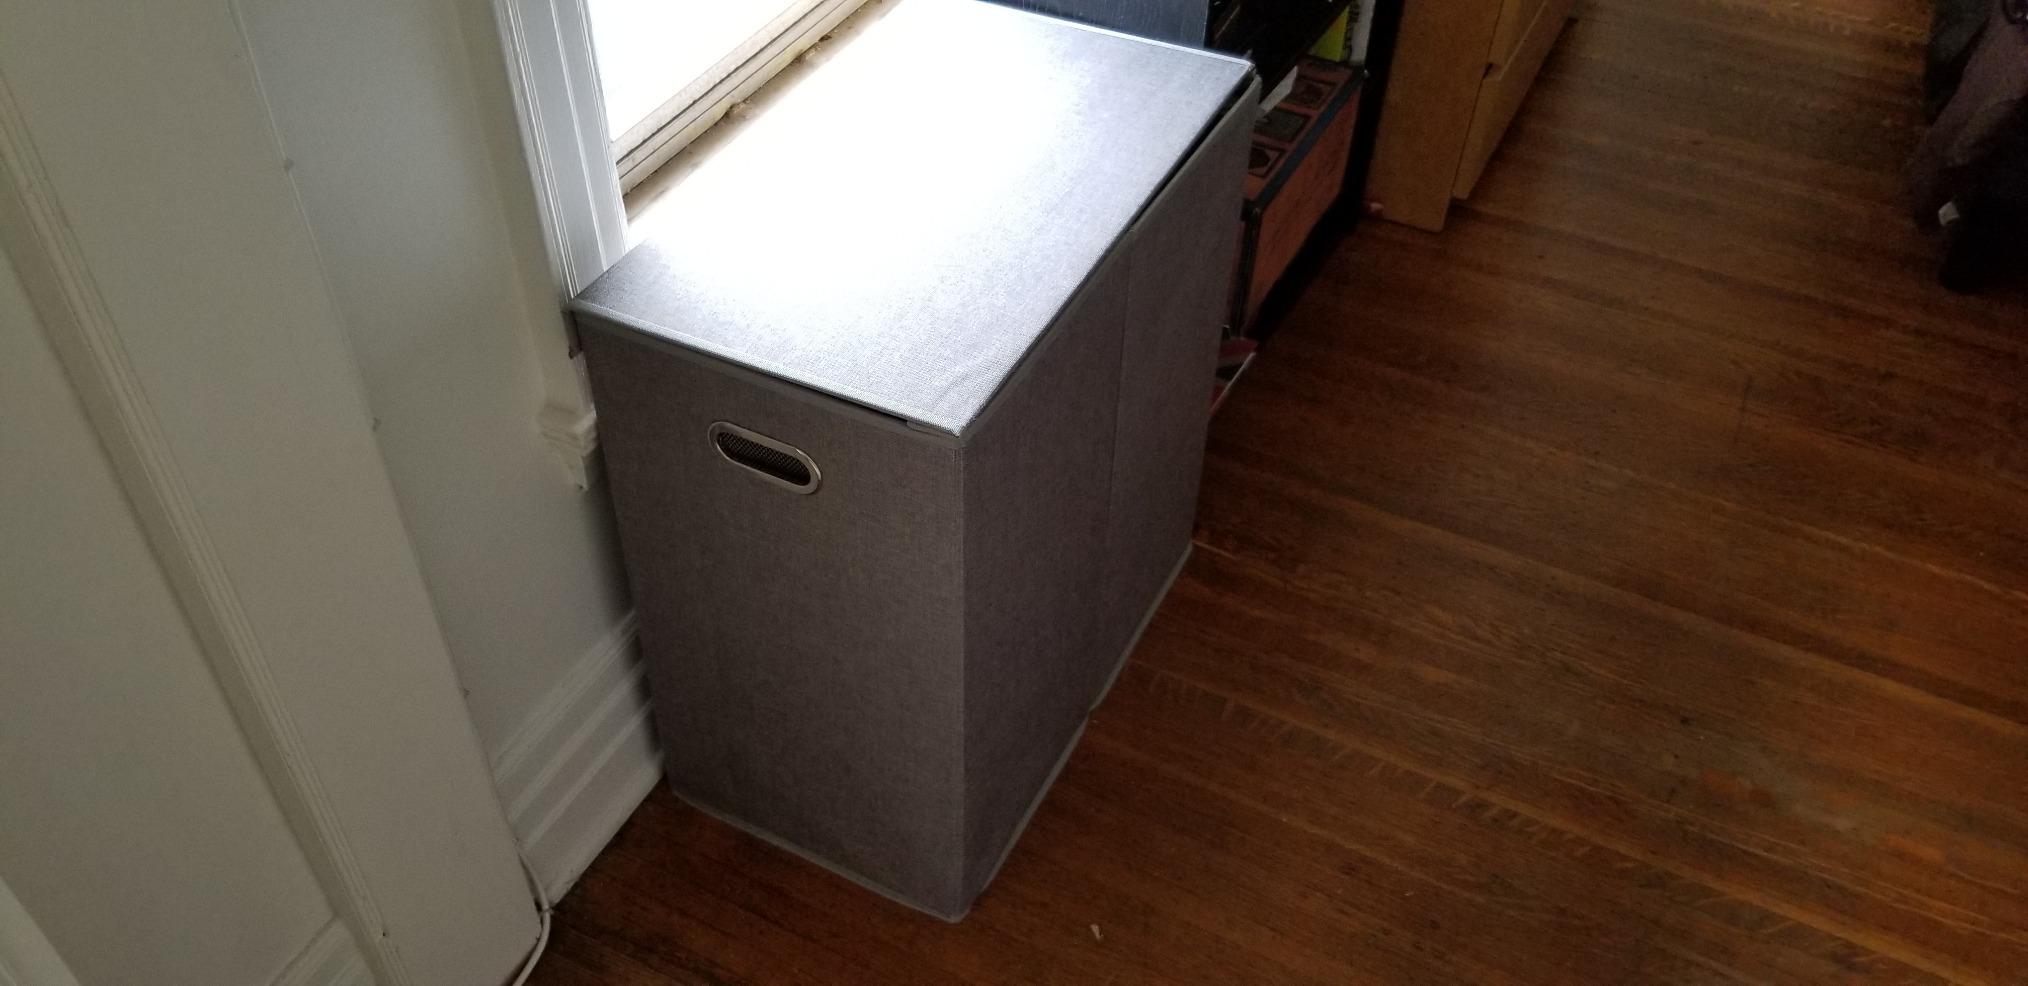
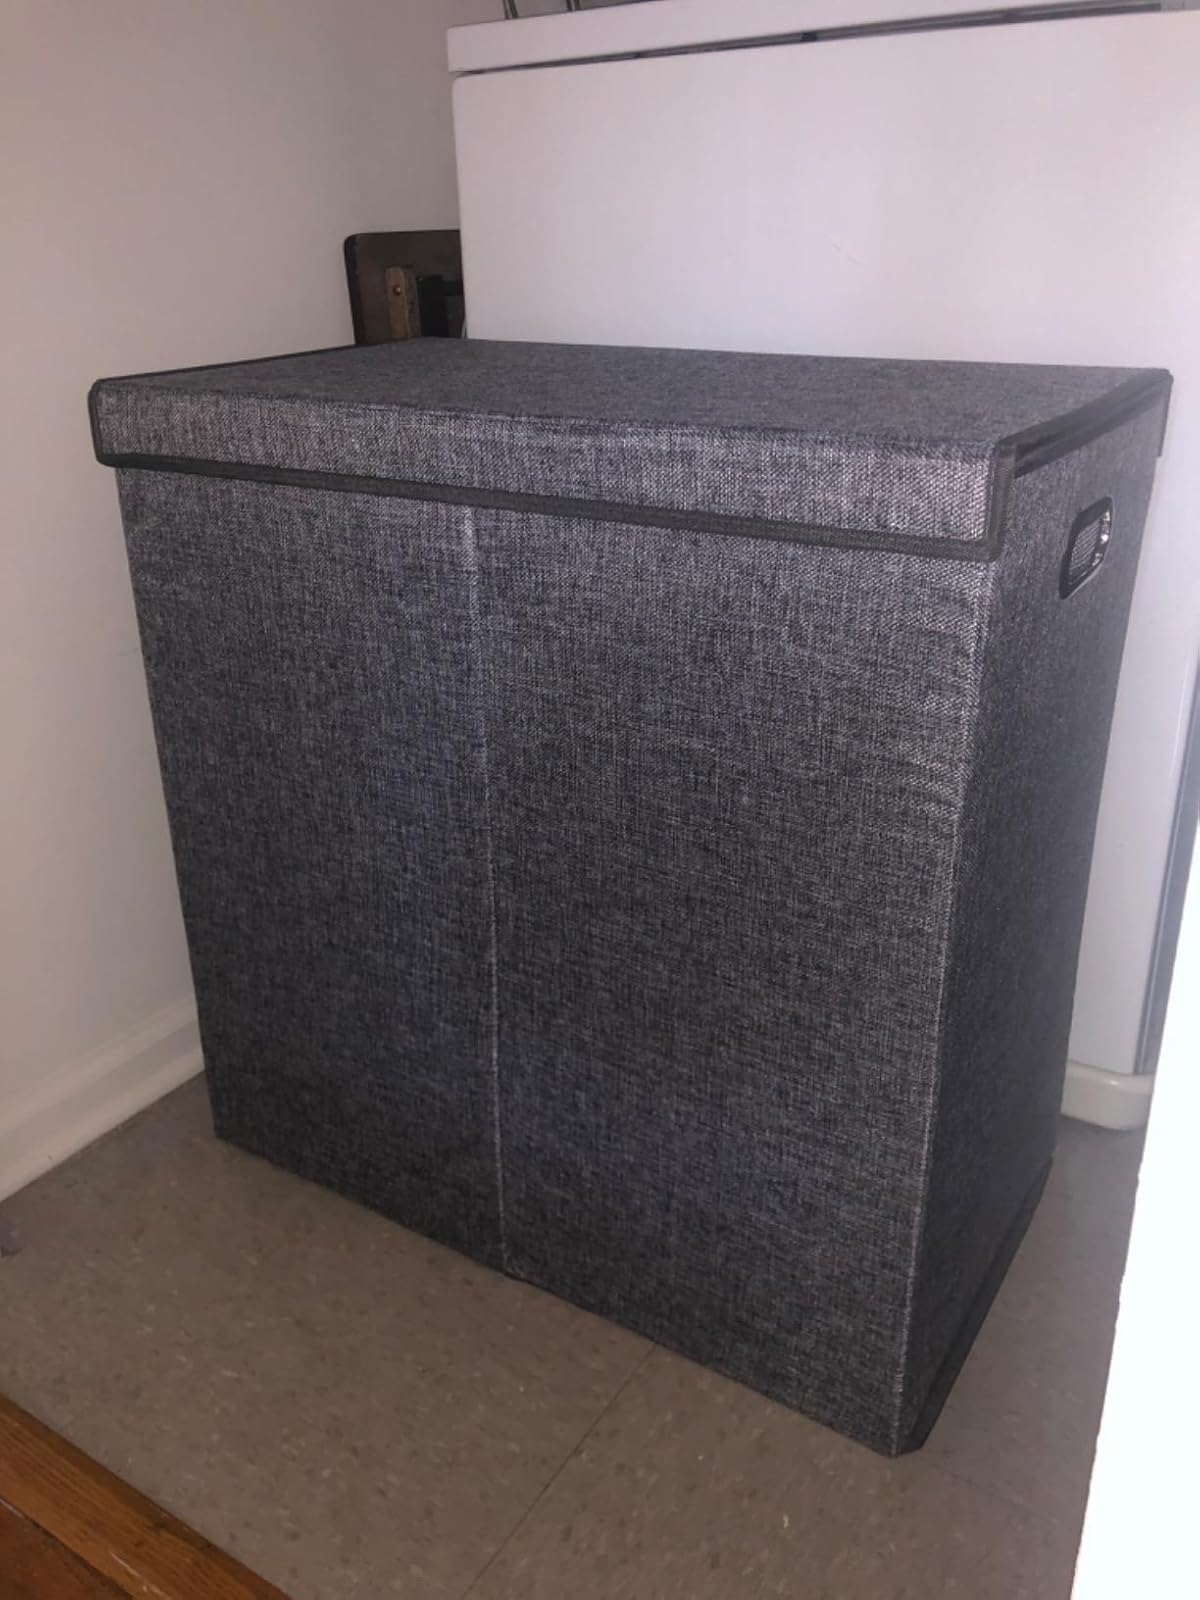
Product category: items_hamper
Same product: yes